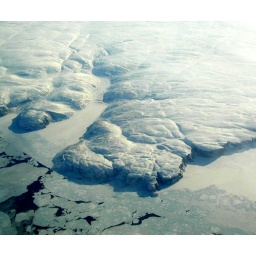
Canadian frozen high Arctic coast as seen from an airline window on the way back from Europe in March 2003.